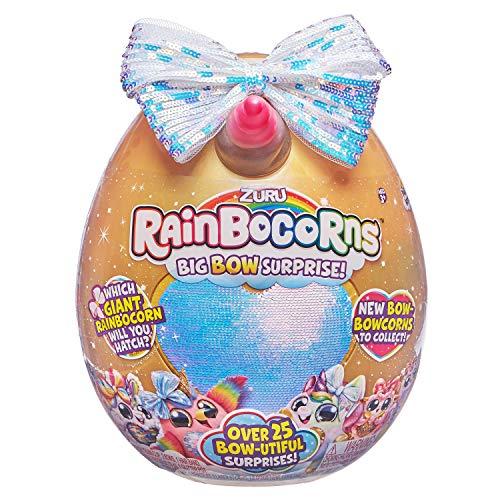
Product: Rainbocorns Giant Big Bow Surprise Mystery Egg (Includes 25+ Surprises!) by Zuru
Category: Toys & Games | Novelty & Gag Toys
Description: Rainbocorns big bow surprise: discover the most beautiful surprises with Rainbocorns big bow surprise Hatch open the giant egg to discover the biggest rainbocorn yet, with over 25 layers of fun, and all new collectable bow-bowcorns This is the perfect Christmas present.
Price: $35.00
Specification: ProductDimensions:11.5x10.2x14inches|ItemWeight:2.3pounds|ShippingWeight:2.3pounds(Viewshippingratesandpolicies)|ASIN:B07SFK4MDG|Itemmodelnumber:9209A-S002|Manufacturerrecommendedage:36months-12years